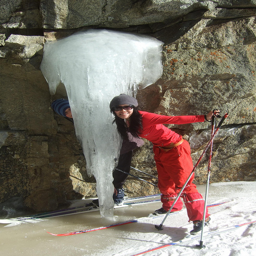
The woman is standing next to some ice.
A young girl smiles wearing skis as another hides behind a block of ice.
Two girls on skis near a very large ice sickle.
A woman in red snowsuit next to a large ice formation.
Woman with skis standing next to frozen waterfall.